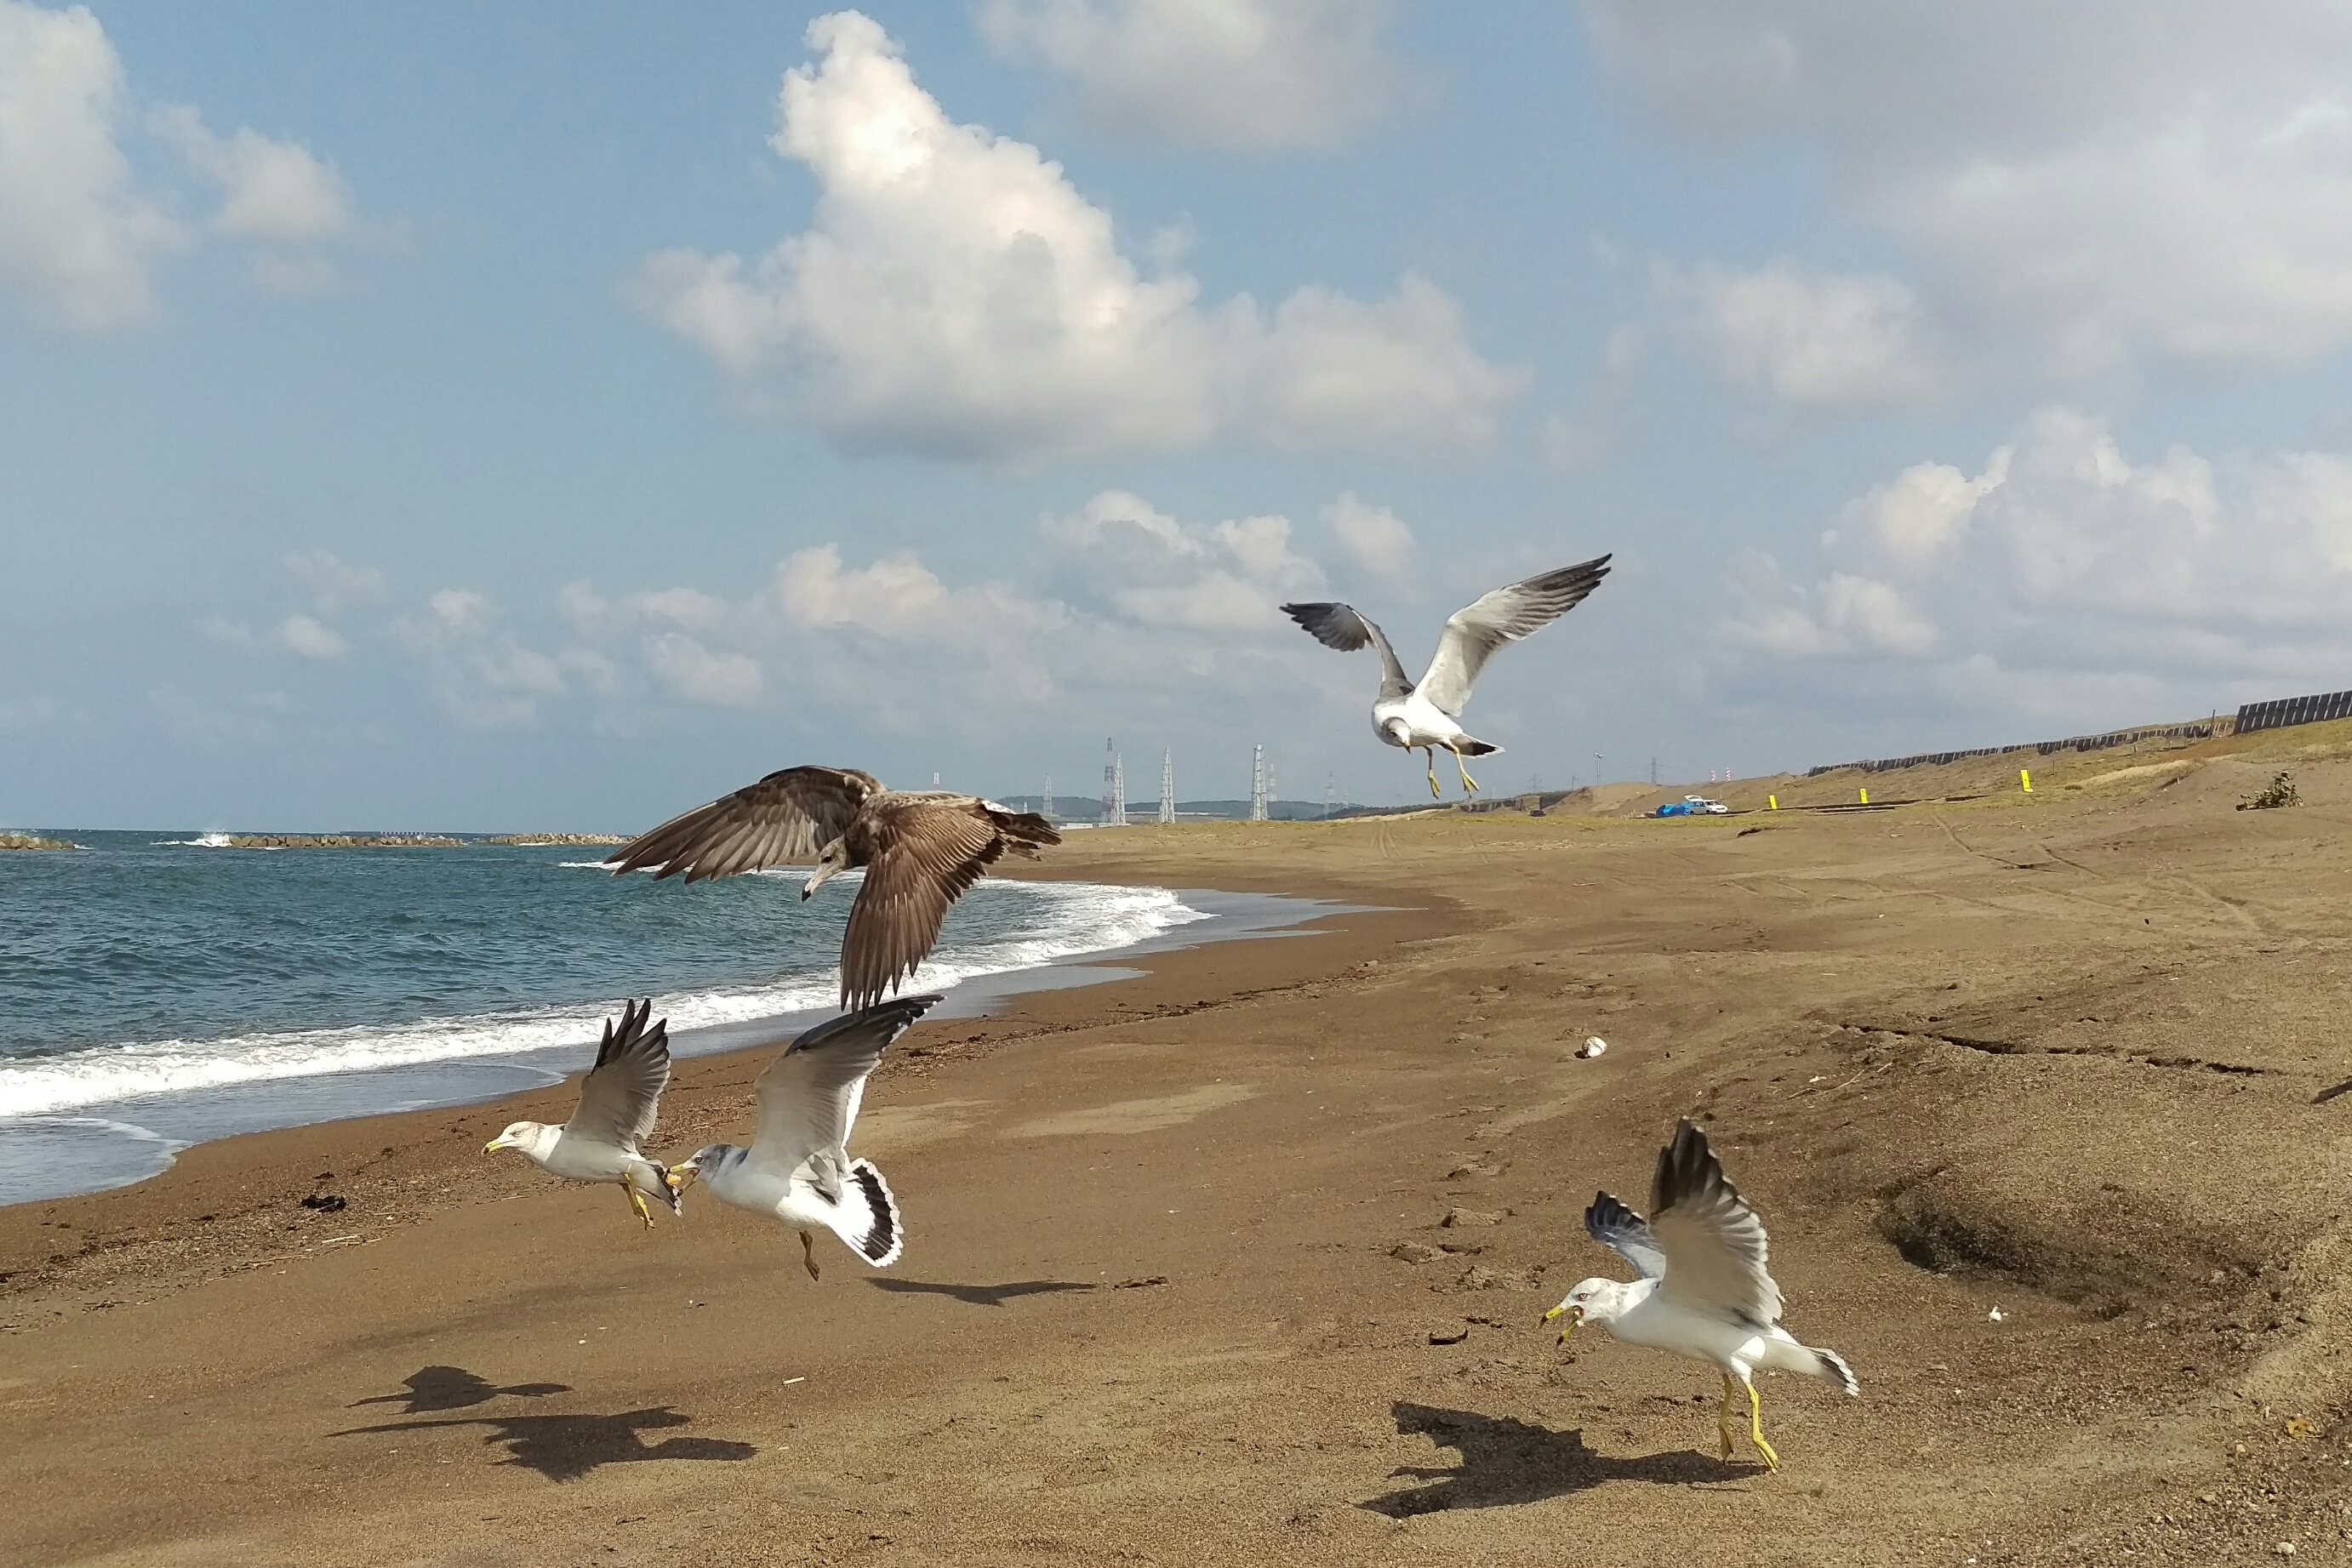
beach, landscape, sea, coast, ocean, bird, wing, shore, seabird, seagull, wildlife, gull, flight, natural, fauna, wild animal, vertebrate, albatross, wild birds, sea gull, a sunny day, charadriiformes, european herring gull